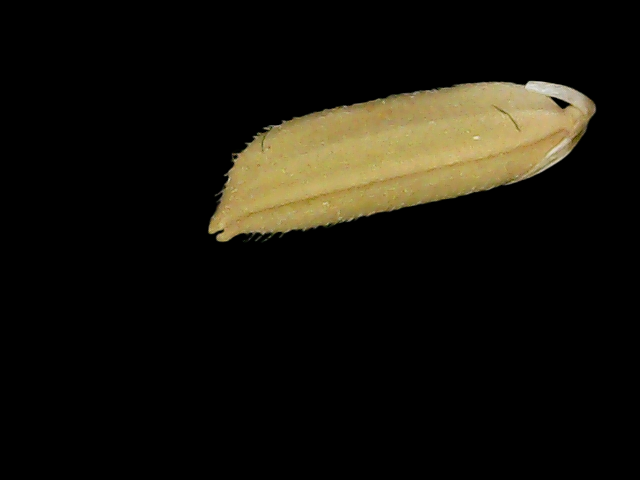
Rice variety: Bd75